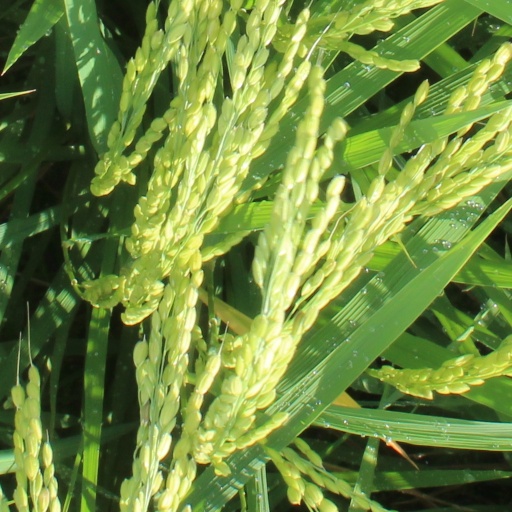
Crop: rice